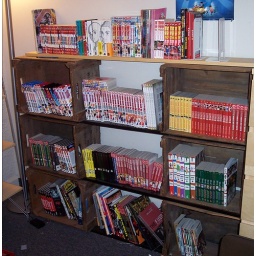
This is my comic book shelf in its entirety.